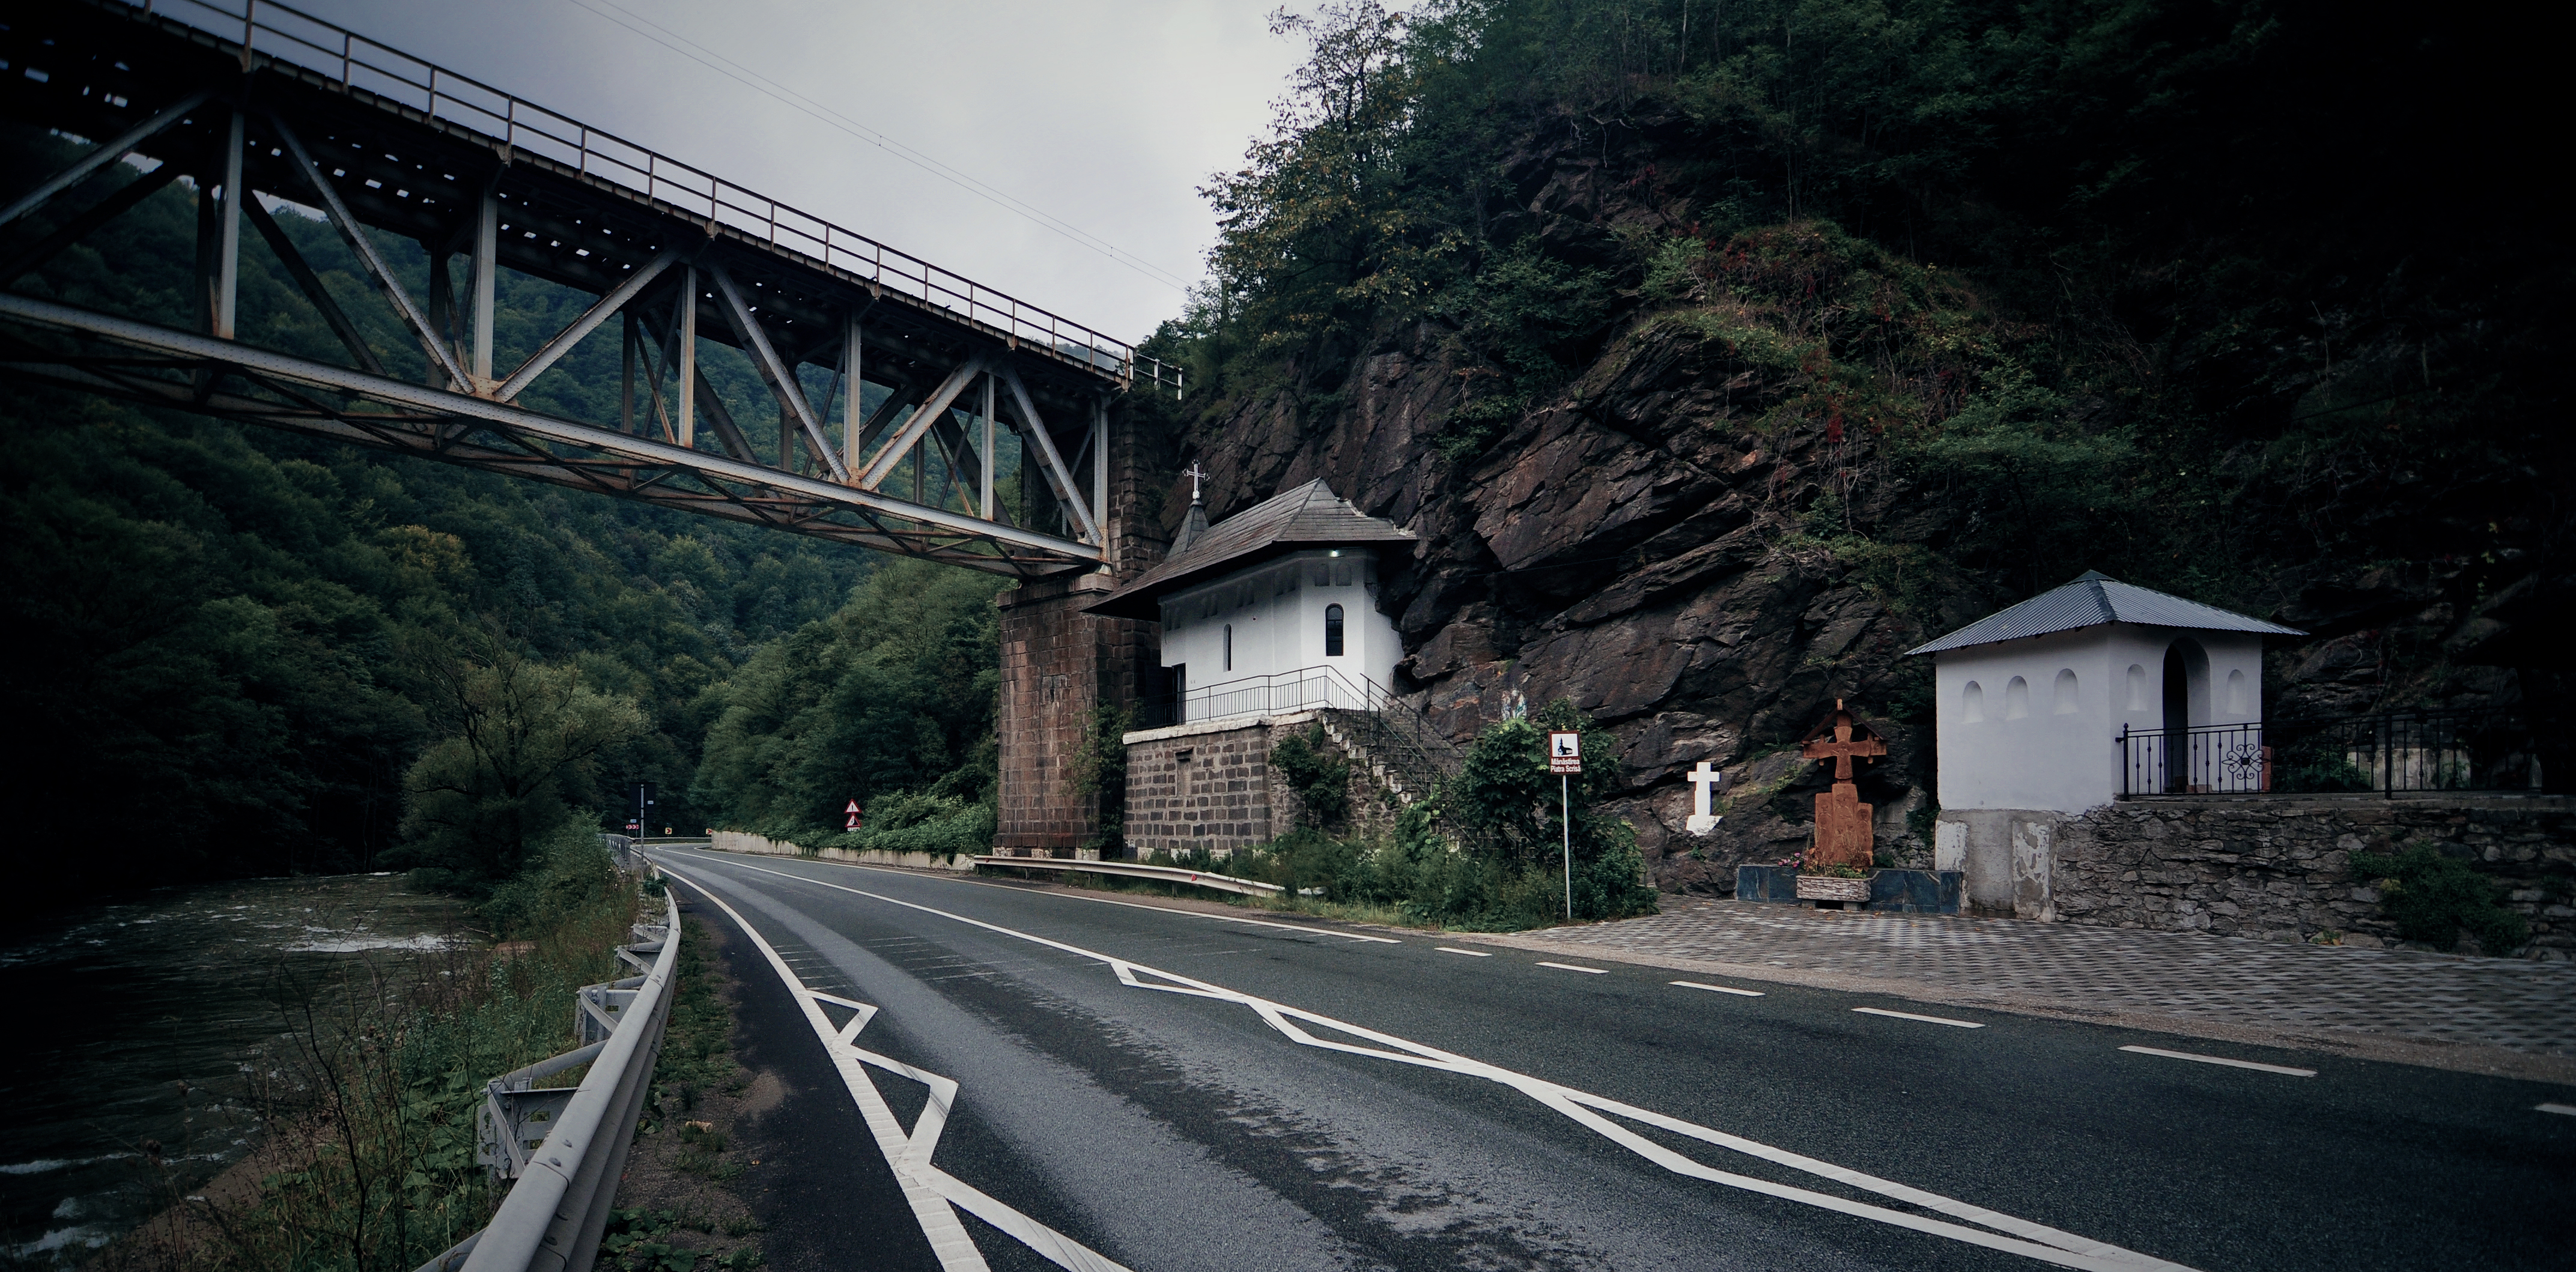
architecture, track, road, street, photography, house, town, building, monument, photo, transport, suburb, europe, religion, church, chapel, christian, lane, photos, religious, mountains, infrastructure, monastery, churches, fotografie, christianity, romana, orthodox, eastern, capela, romania, bor, carpathian, biserica, arhitectura, orthodoxy, romanian, ortodoxa, patrimoniu, noncoloursincolour, manastire, ortodoxia, ortodoxie, ecclesiastical, bisericeasc, cladire, edificiu, piatra, carpati, muntii, paraclis, rural area, cre tinism, cre tin, banat, cara severin, e70, caransebes, scrisa, armeris, m n stireaortodox piatra, scris dinsatularmeni, dn6, residential area